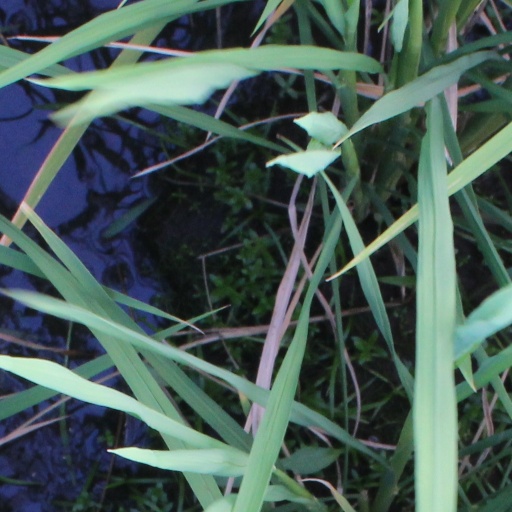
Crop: rice